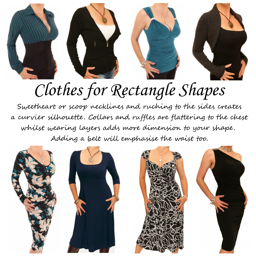
clothes for drug form shape .